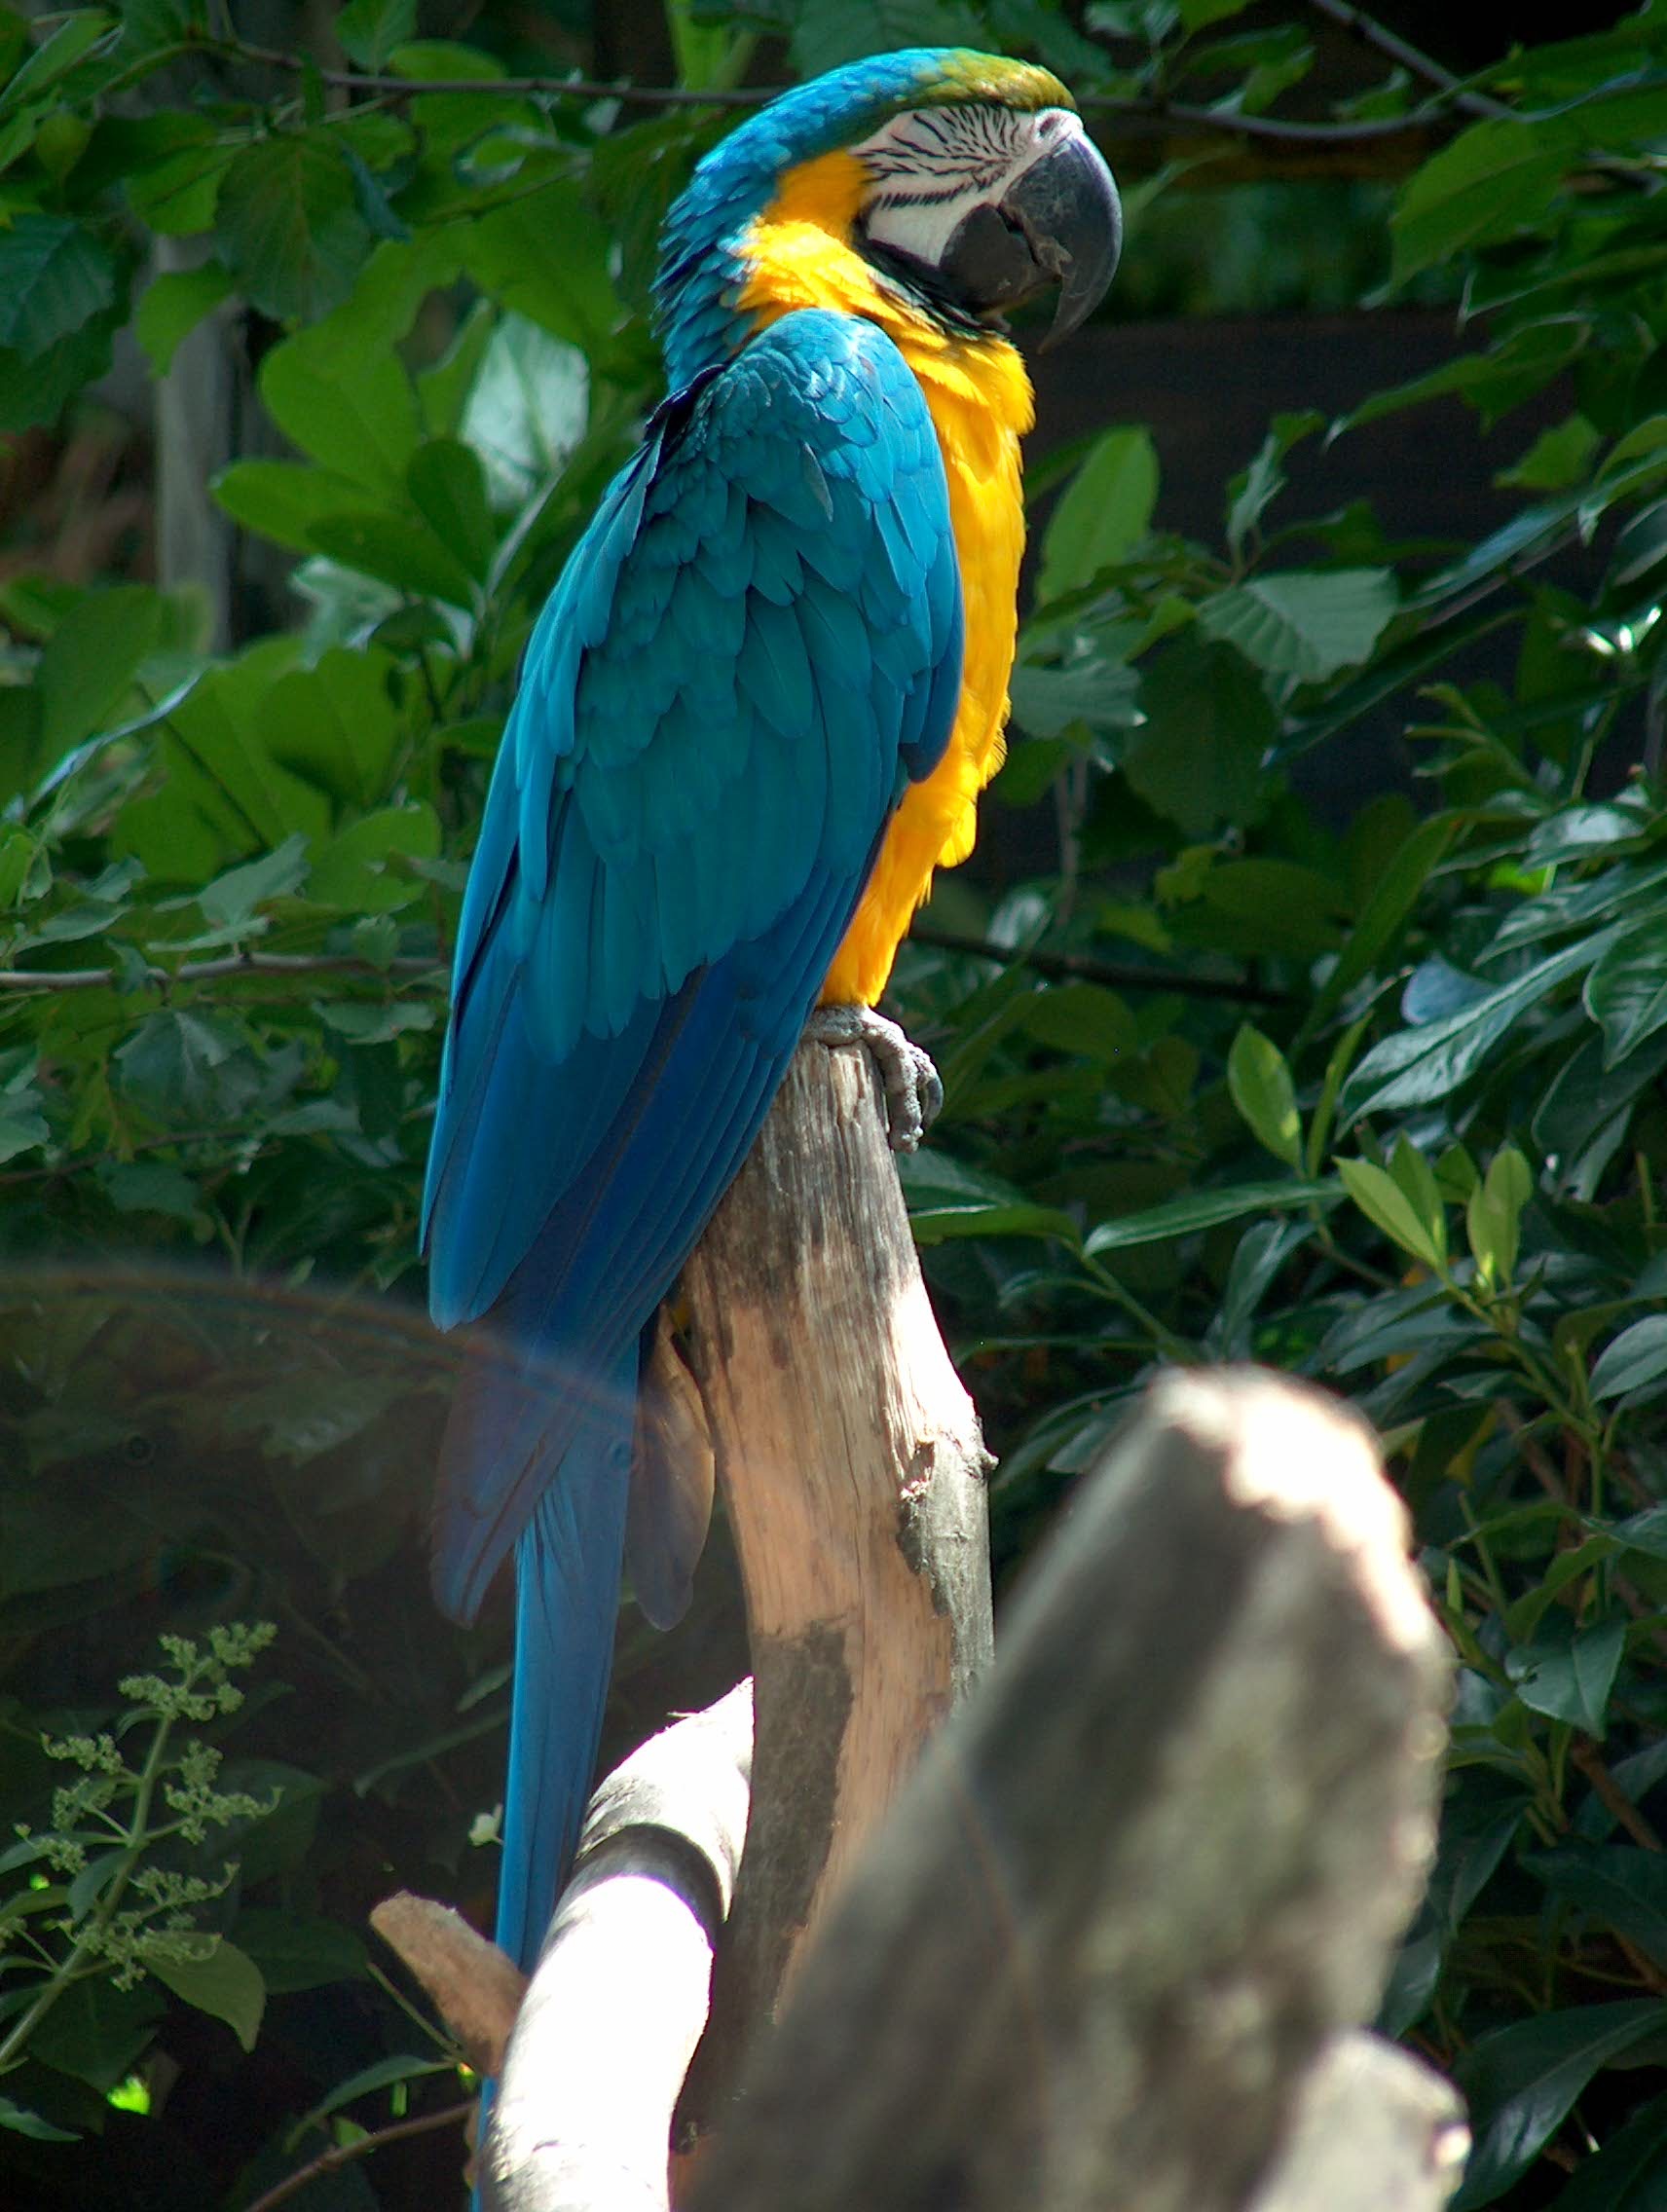
bird, wing, animal, wildlife, zoo, green, jungle, beak, botany, colorful, fauna, macaw, vertebrate, parrot, exotic, coraciiformes, ara